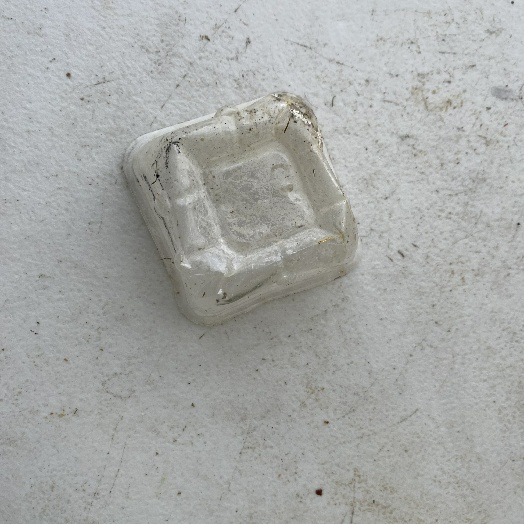
Label: Plastic